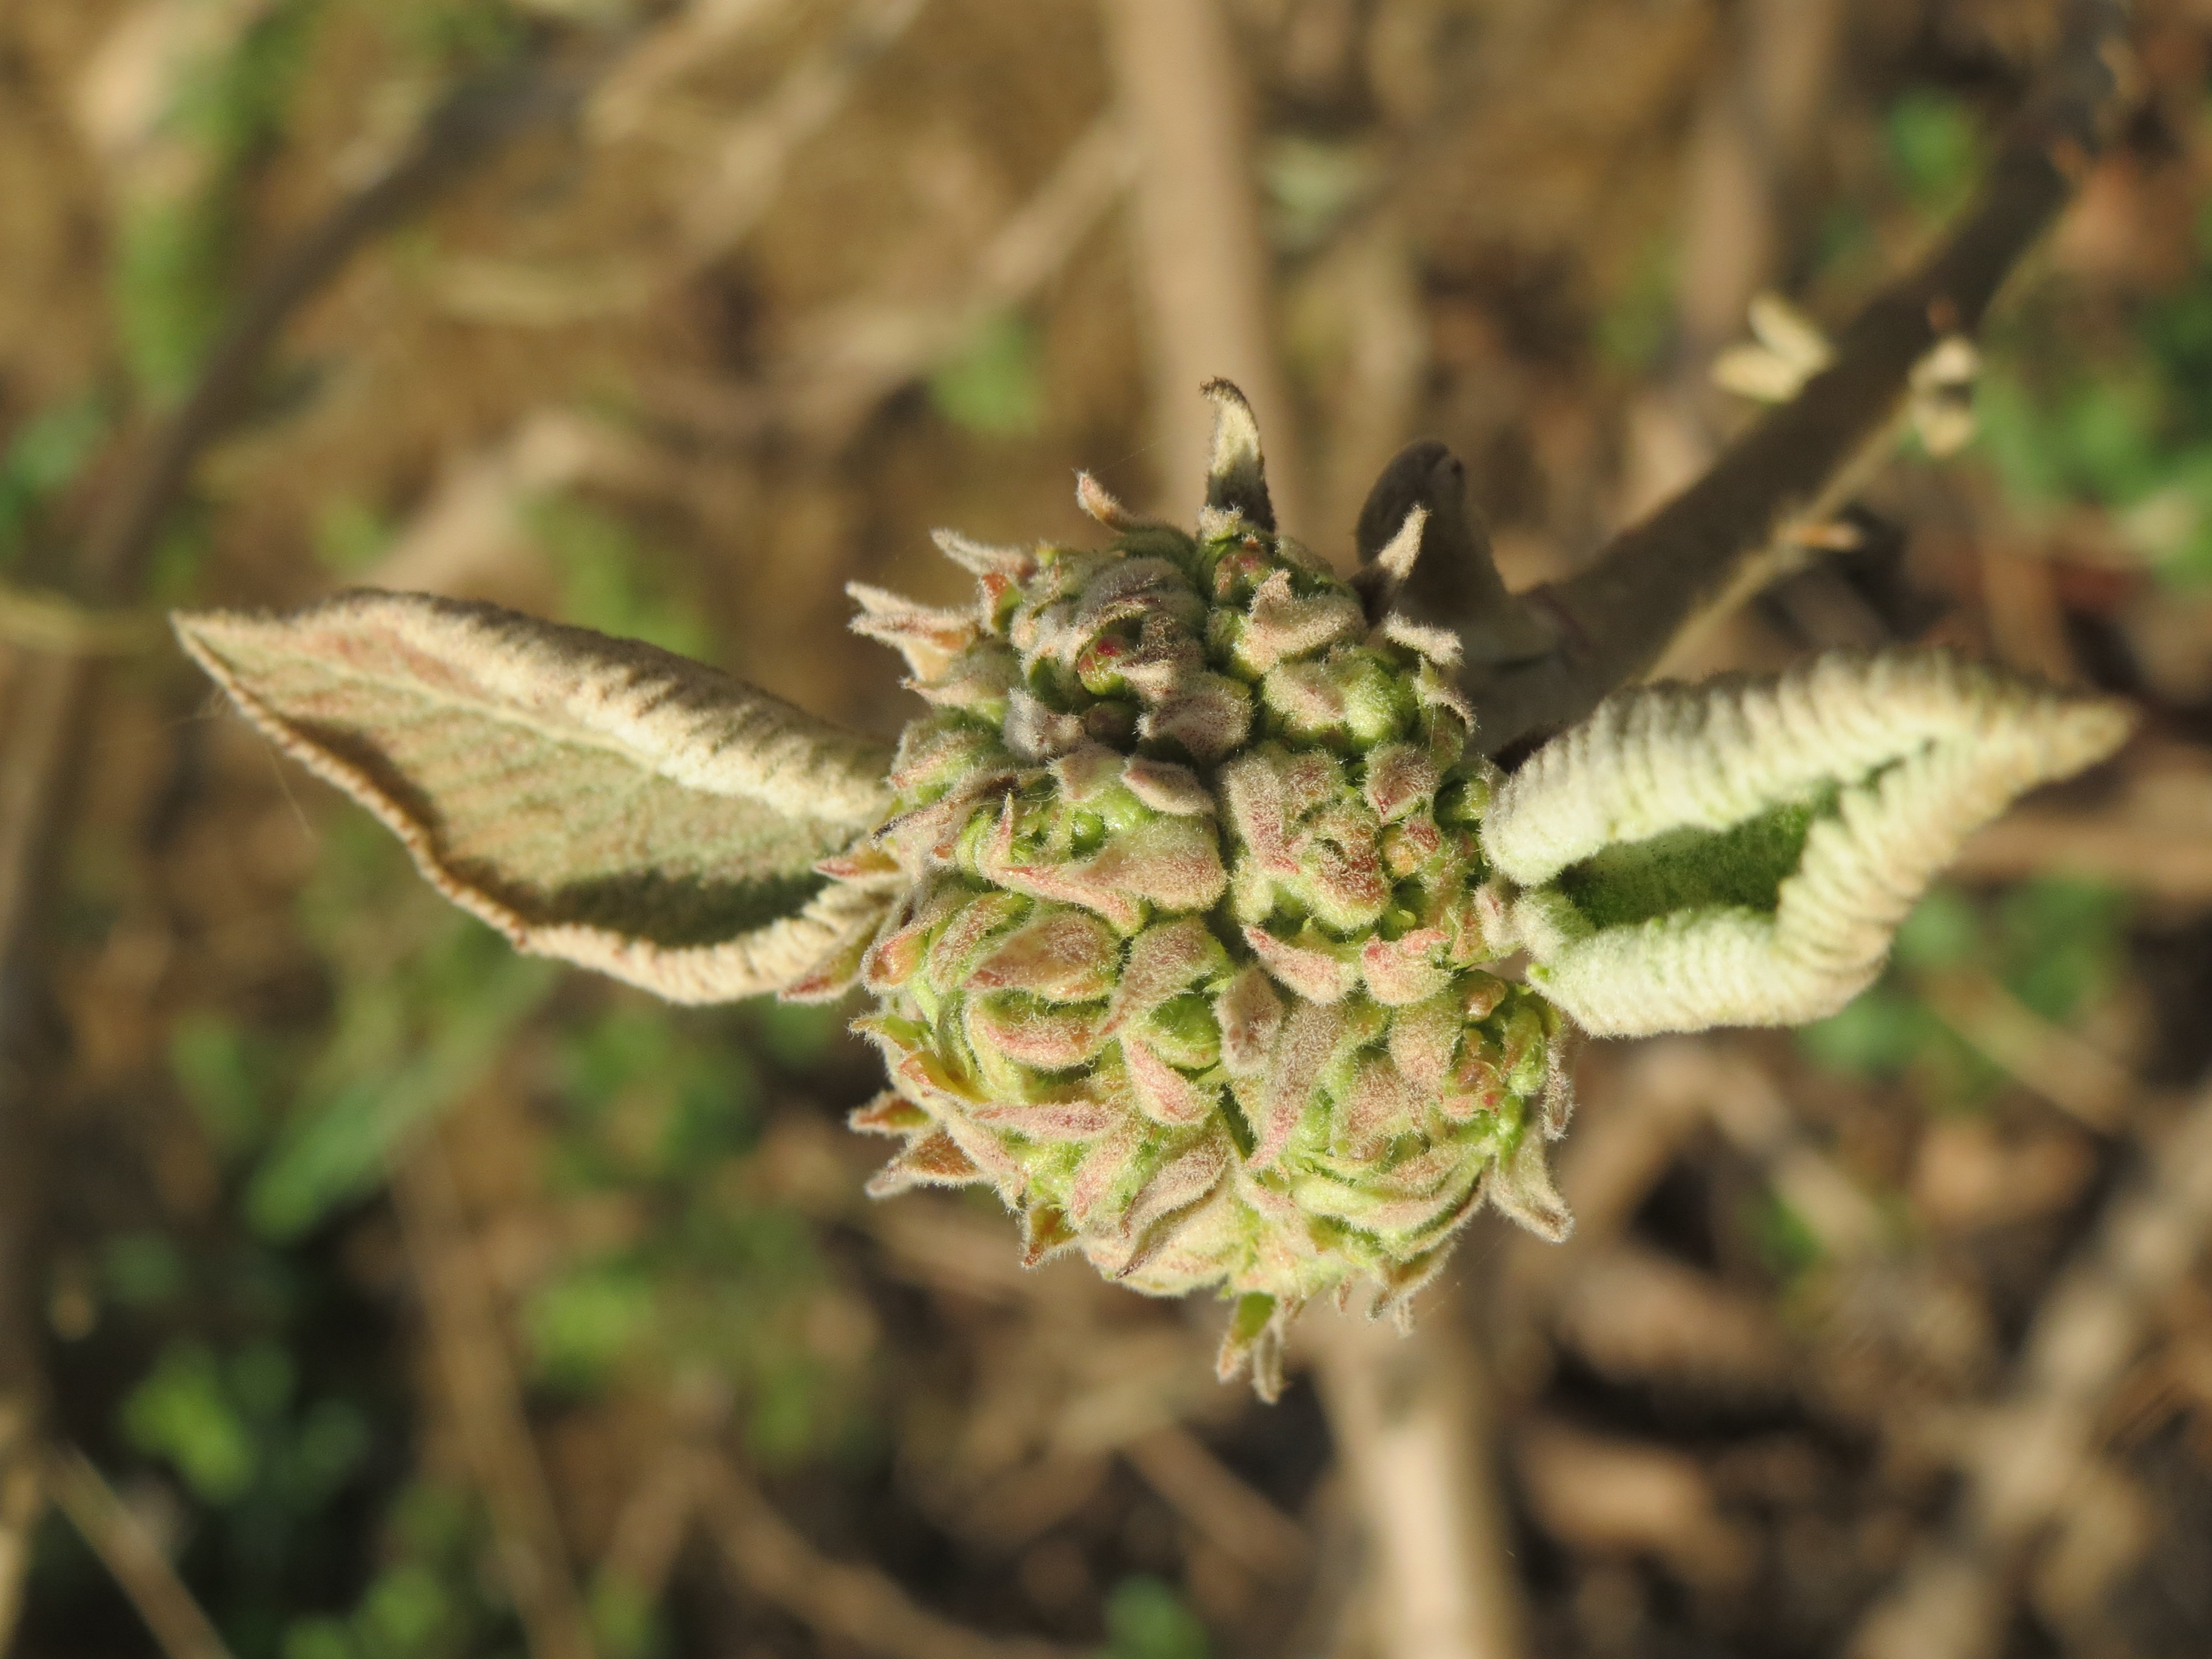
tree, nature, plant, leaf, flower, green, herb, produce, macro, botany, flora, fauna, wildflower, close up, shrub, macro photography, inflorescence, flowering plant, viburnum lantana, wayfarer, wayfaring tree, land plant